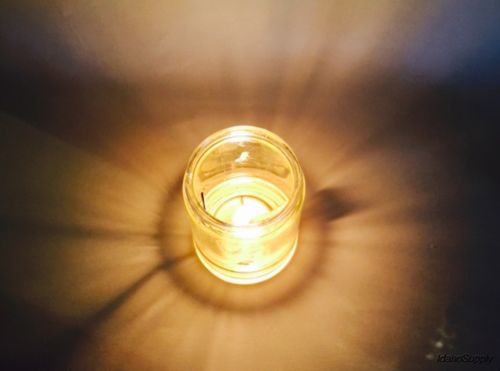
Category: lamp